List of Daredevil (TV series) characters

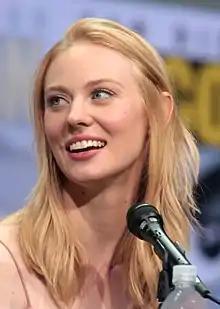
Deborah Ann Woll

Page (portrayed by Deborah Ann Woll) is an office worker who discovers corruption in her place of employment, Union Allied, and is subsequently framed for murder, and then the subject of attempted murder, with Murdock and Nelson helping her with the former, and the vigilante with the latter. Joining Murdock and Nelson as their paralegal, Page is determined to take down the corruption in Hell's Kitchen and works with reporter Ben Urich to expose Fisk. When Fisk's right-hand man James Wesley discovers their investigation, which leads to Fisk's beloved mother, Wesley kidnaps Page and attempts to blackmail her. Page kills Wesley with his own gun in self-defense and escapes but becomes traumatized by the incident enough to sympathize with Punisher's goals. She later quits working for Murdock after learning his secret identity and becomes a reporter herself after Urich is murdered by Fisk.